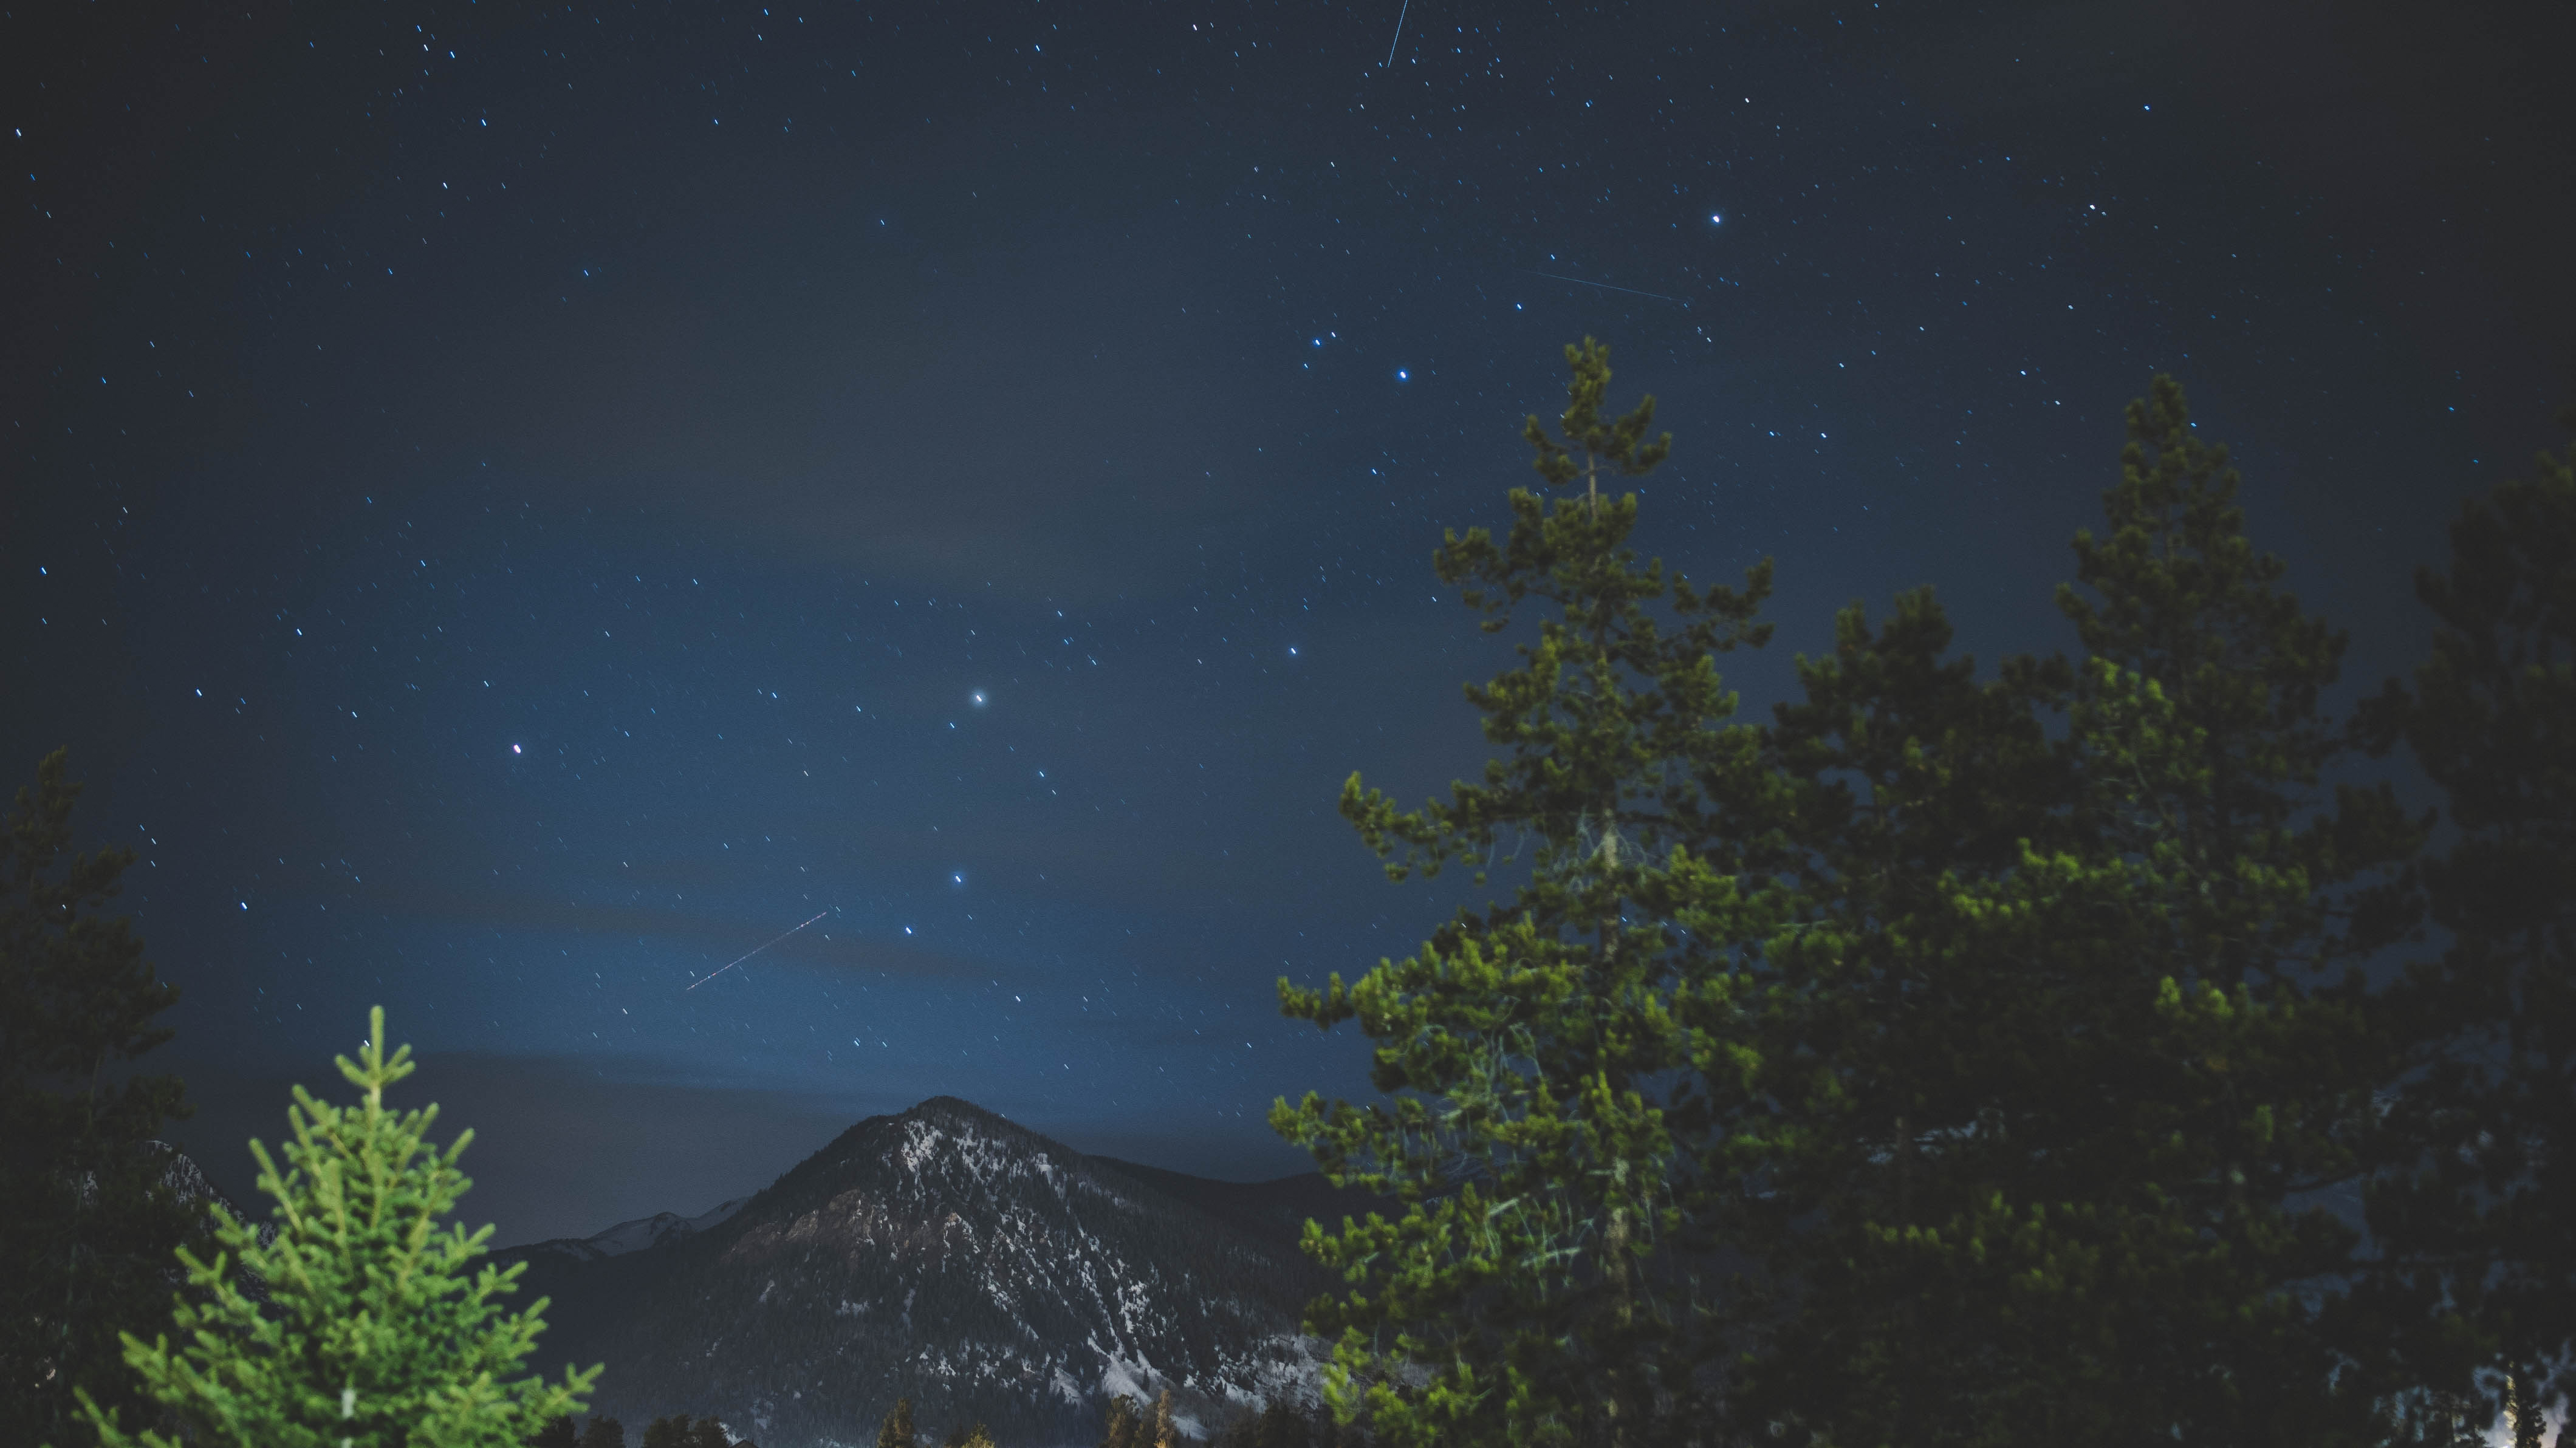
sky, night, star, atmosphere, darkness, aurora, moonlight, astronomy, screenshot, astronomical object, atmospheric phenomenon